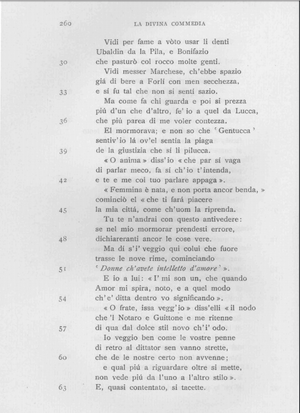
Le dolce stil novo [ˈdolt͡ʃe ˌstil ˈnɔːvo], connu aussi comme stil novo, est un courant littéraire italien majeur qui a pris naissance au XIIIᵉ siècle et s'est poursuivi jusqu'au XIVᵉ siècle. Les poètes de ce courant littéraire sont désignés par l'historiographie sous le terme stilnovisti.